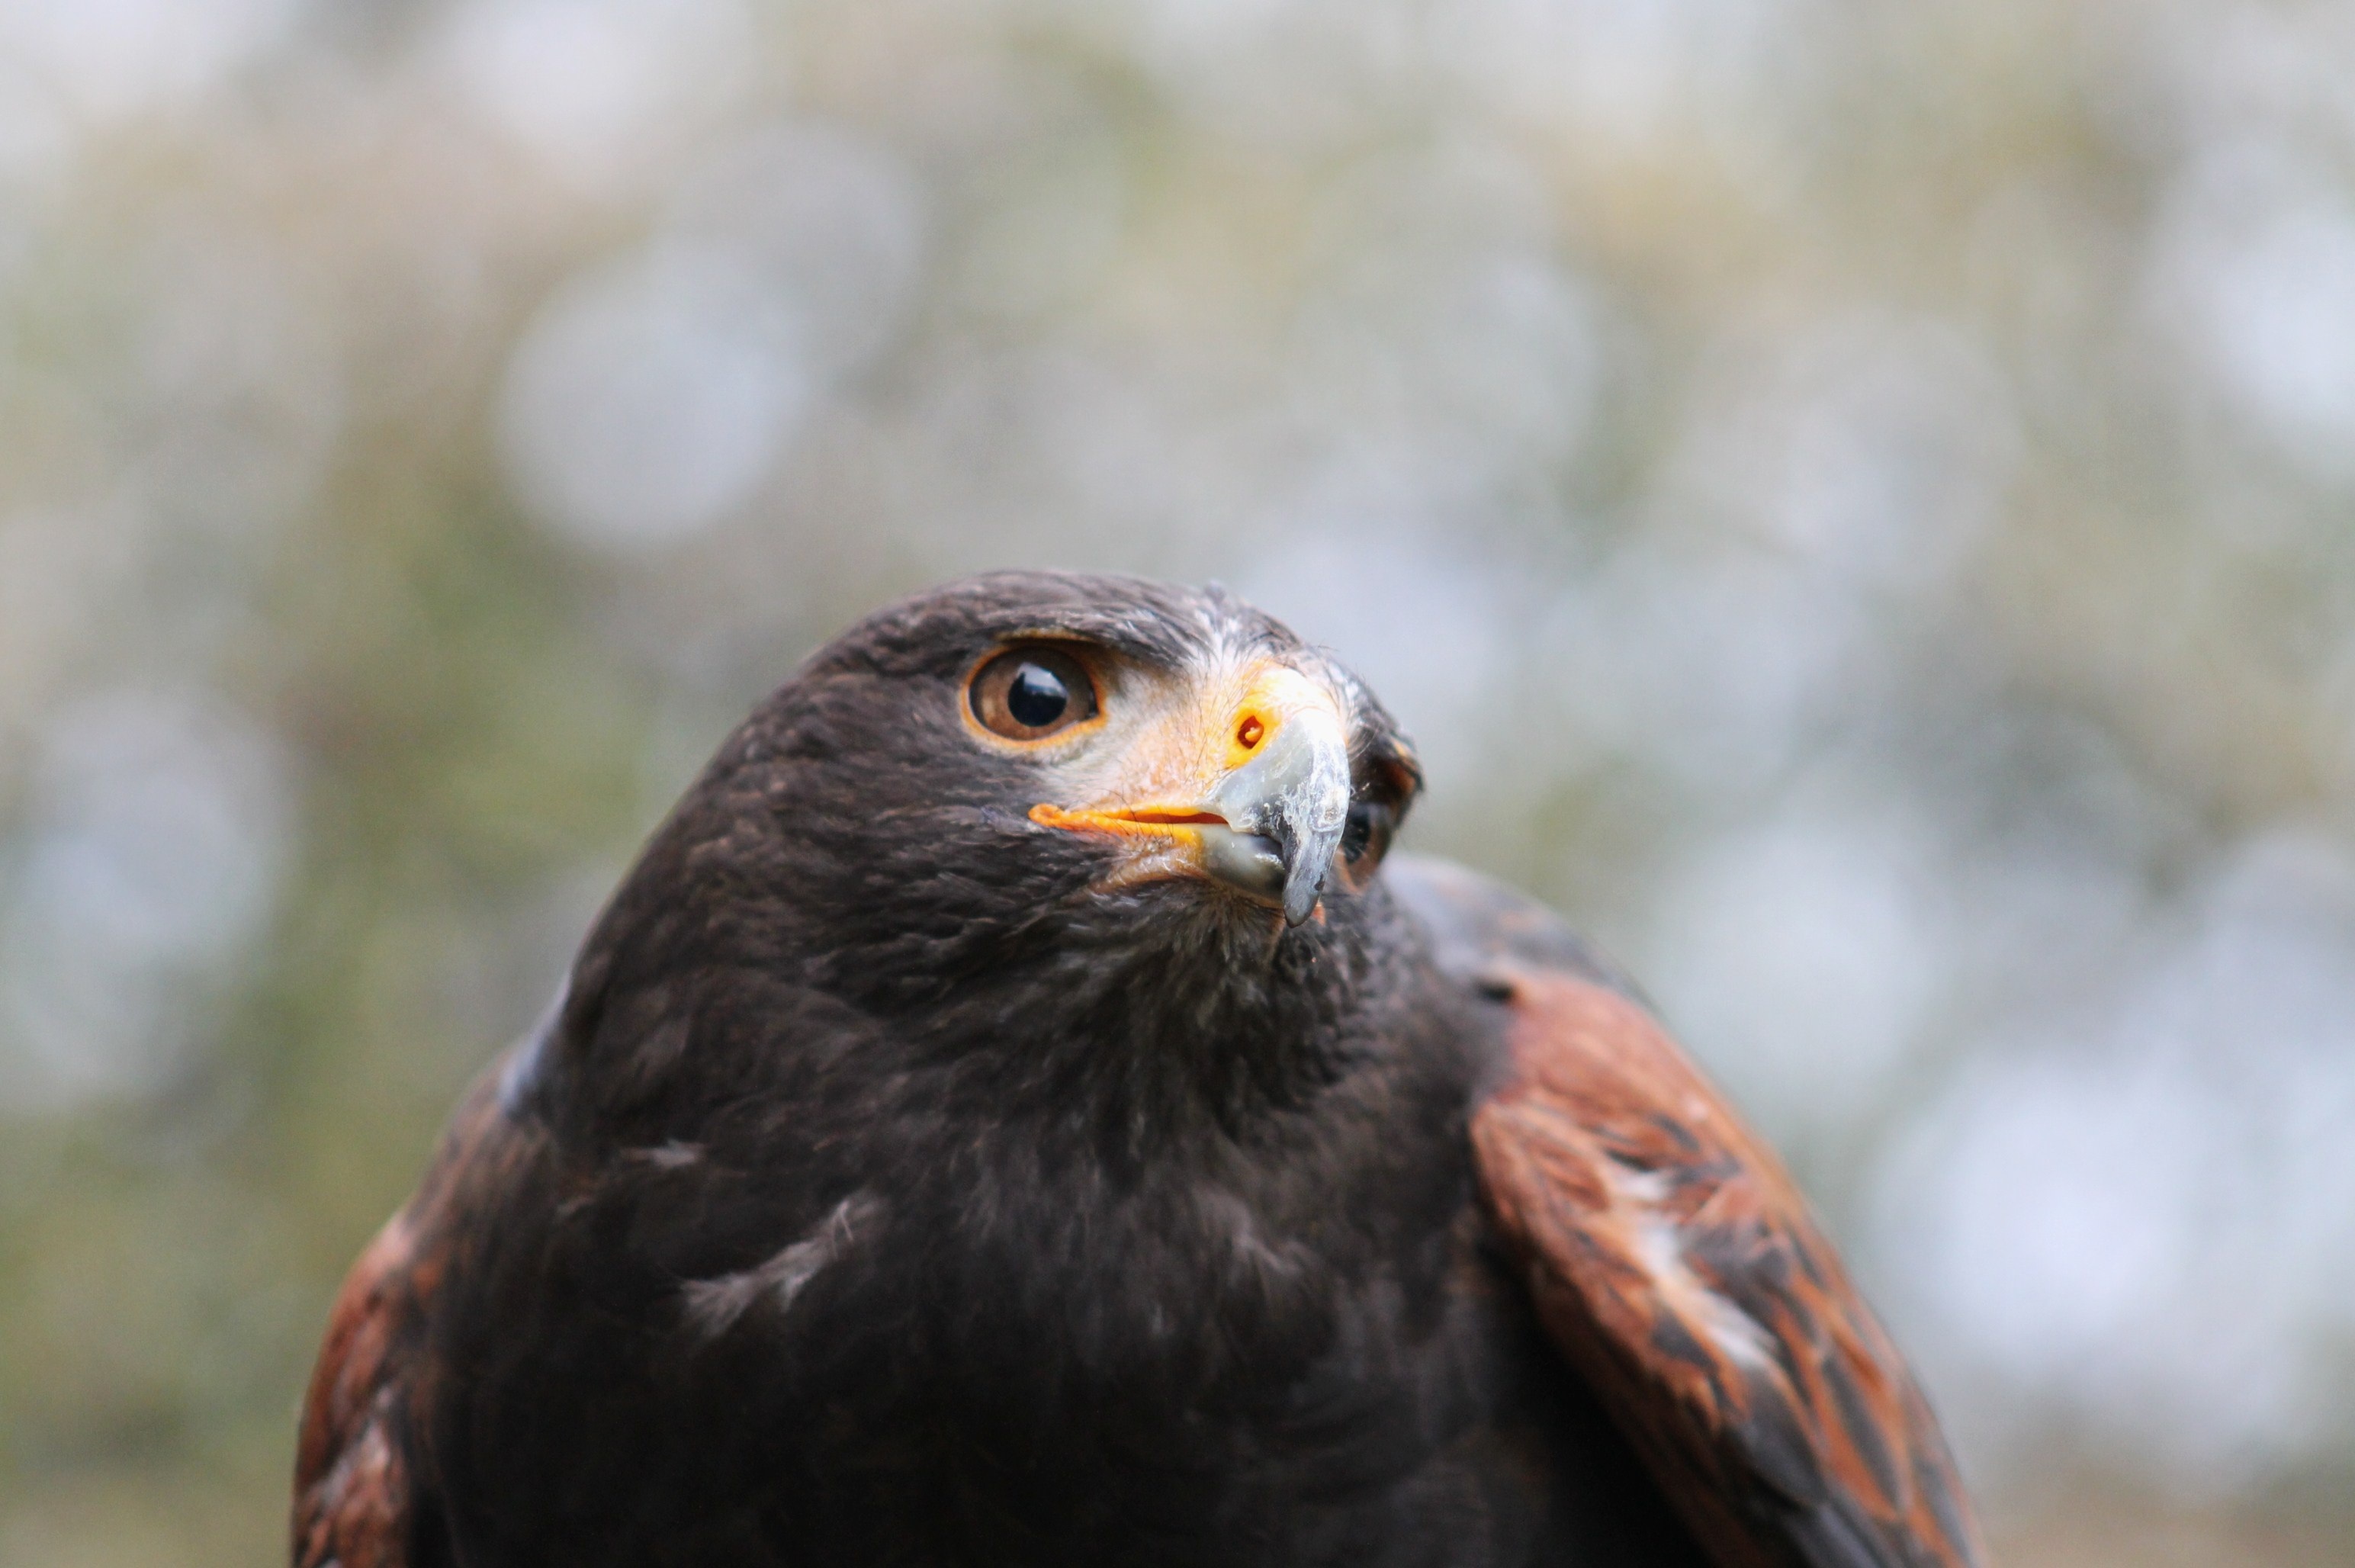
bird, wildlife, beak, eagle, hawk, fauna, raptor, bird of prey, close up, vertebrate, milan, blackbird, falcon, red kite, perching bird, accipitriformes